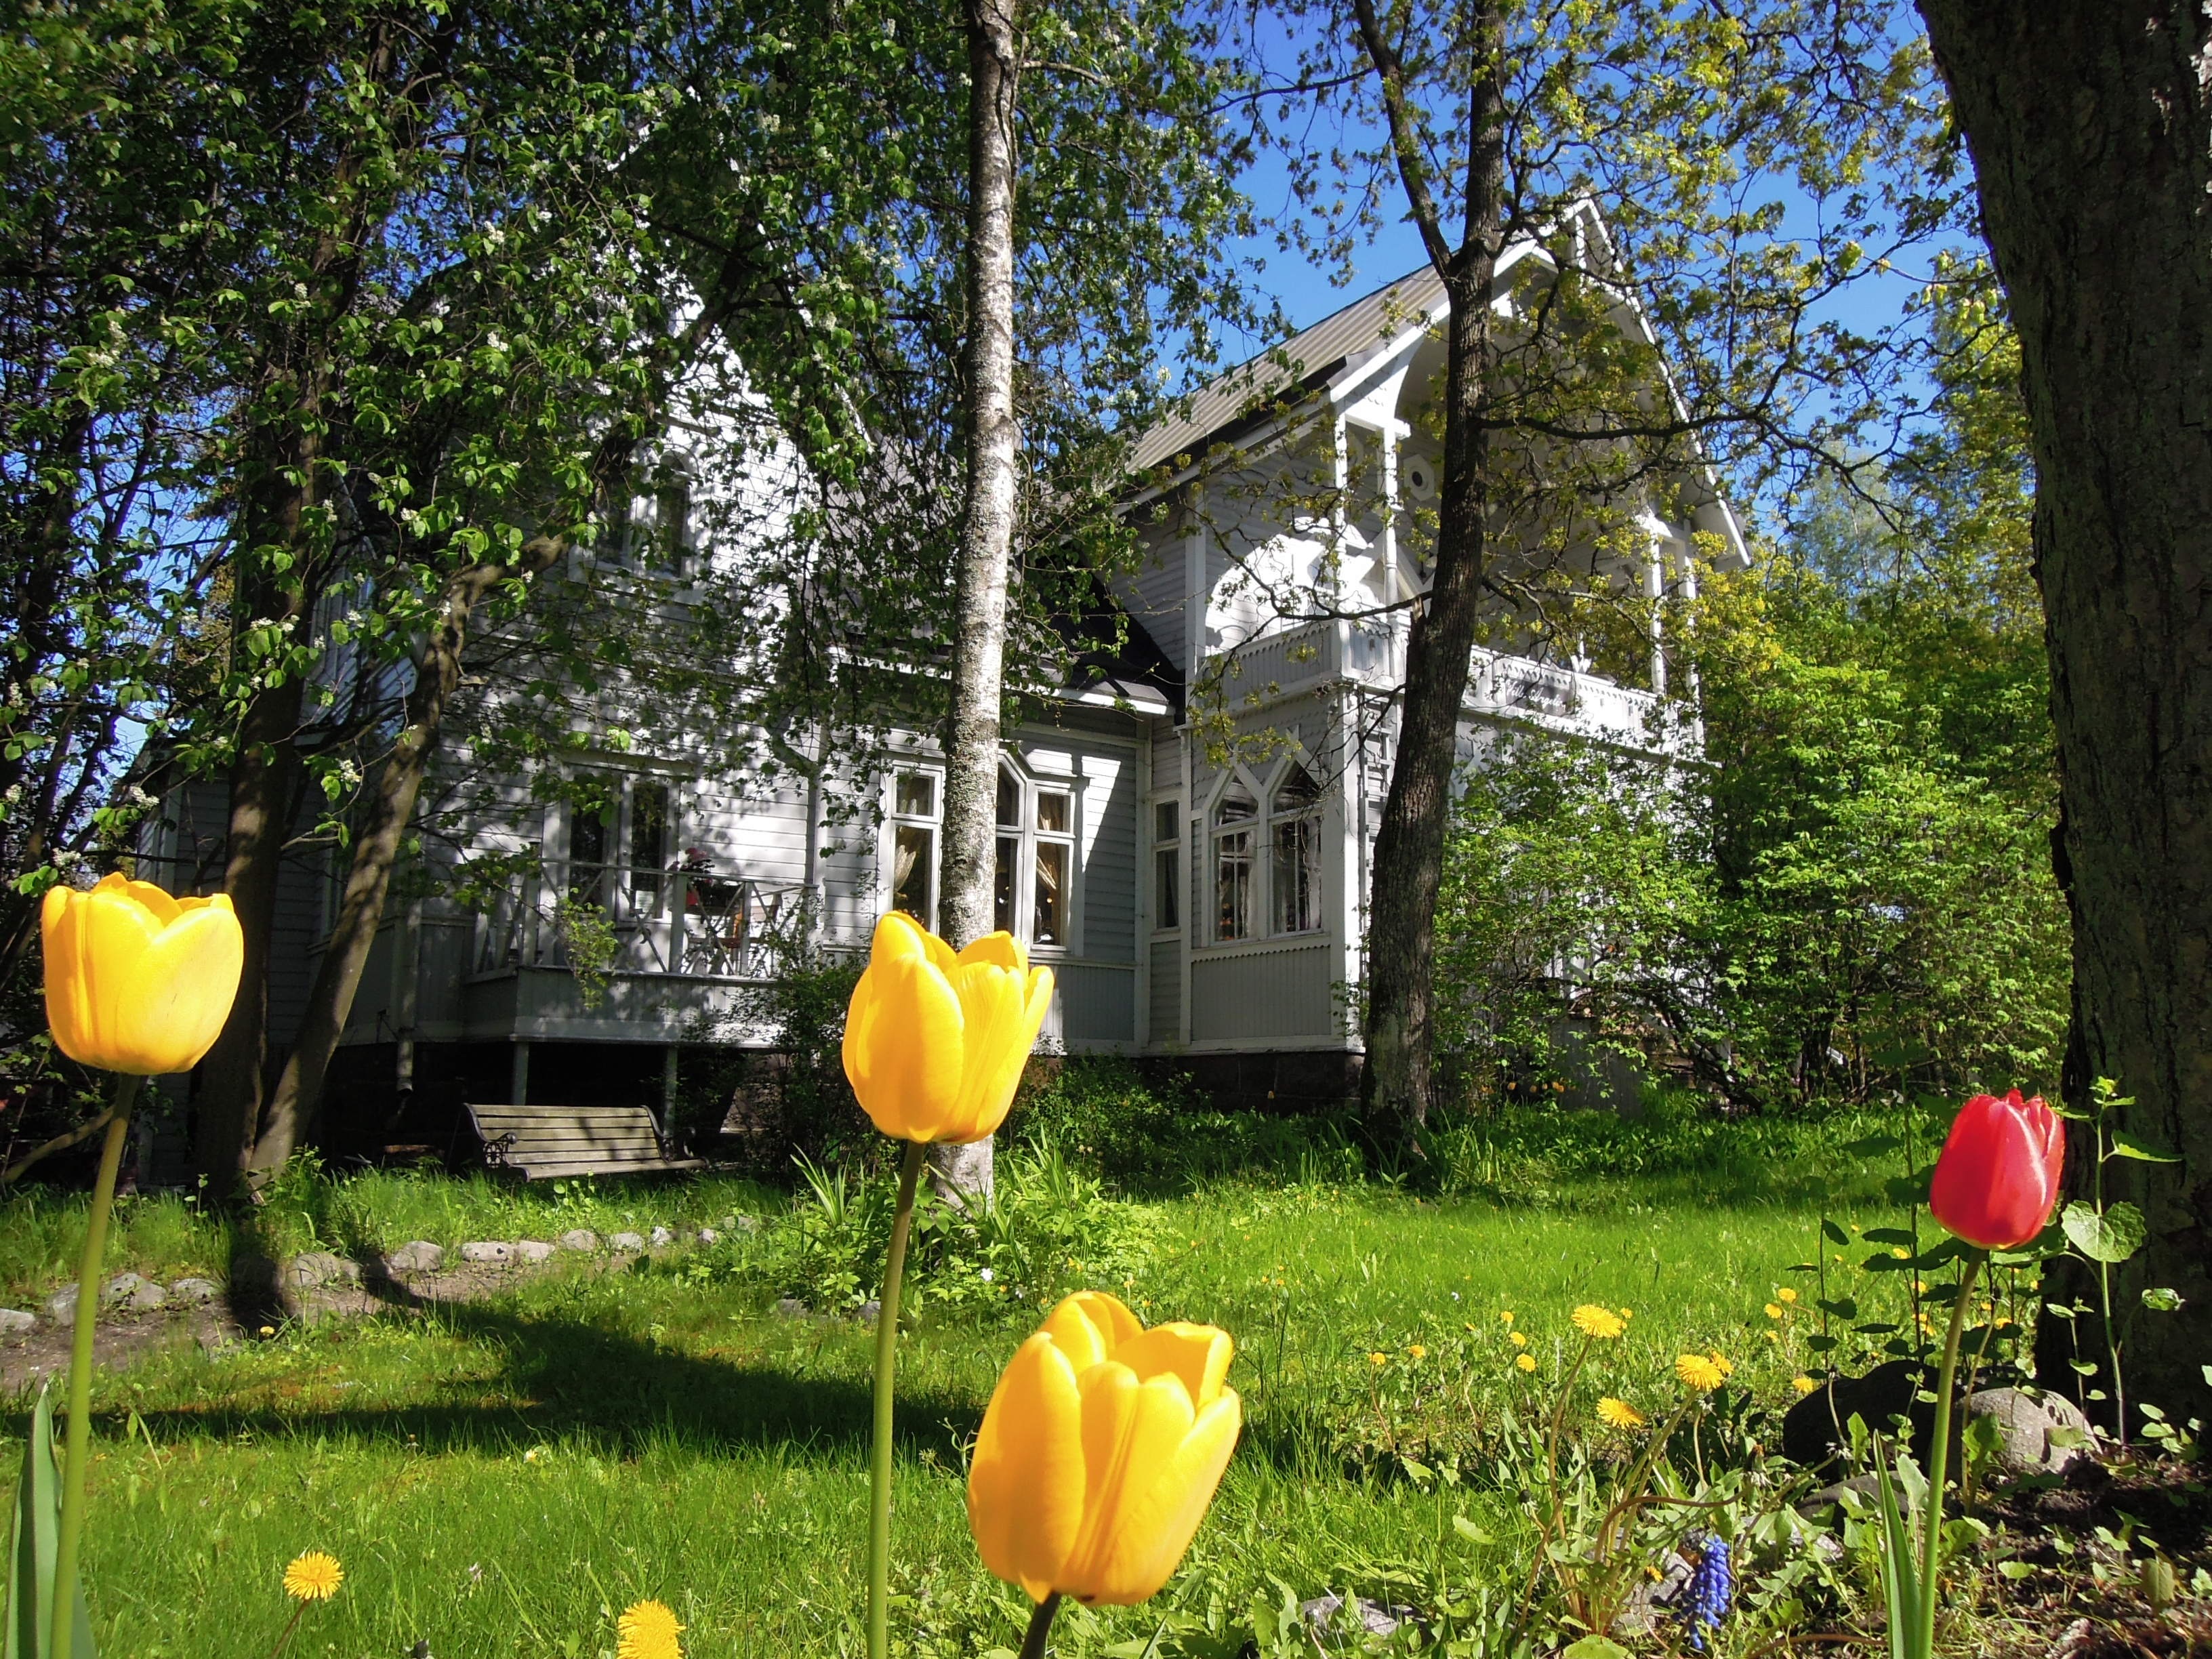
tree, plant, wood, villa, house, leaf, flower, building, old, city, tulip, spring, red, birch, autumn, backyard, island, botany, blue, attraction, yellow, garden, flora, season, helsinki, tulips, woodland, yard, finnish, seurasaari